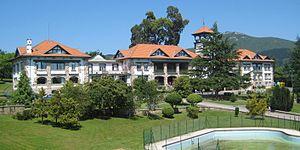
Busturialdea est une comarque dans la province de Biscaye, dans la communauté autonome du Pays basque en Espagne.